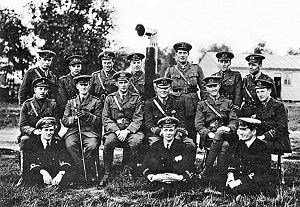
Royal Naval Air Service
Mandskab fra RNAS' 1. eskadrille i slutningen af 1914
Royal Naval Air Service oprettedes d. 1. juli 1914 som den britiske flådes flystyrker under ledelse af admiralitetet. Ved krigsudbruddet i august 1914 var RNAS stærkere end det af British Army i 1912 oprettede Royal Flying Corps og RNAS rådede over 12 kyststationer som også kaldtes RNAS, men under betydningen Royal Naval Air Station. Indtil d. 1. august 1915 havde RFC og RNAS fælles pilottræning, men de to flystyrker blev derefter administrativt helt adskilt, indtil de d. 1. april 1918 igen blev slået sammen til Royal Air Force.